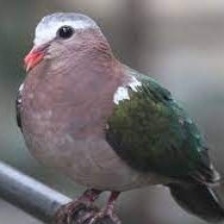
Species: GREEN WINGED DOVE
Scientific name: CHALCOPHAPS INDICA